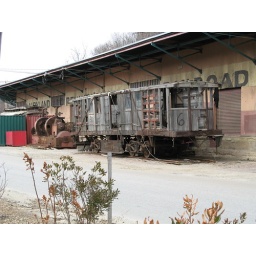
near the street car museum